Iwakura Tomomi

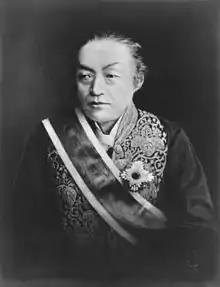
Iwakura c. 1880s

In 1873, Kido and Ōkubo raised written opinions about a constitution. Both opinions said that Japan should make a constitution as soon as possible, so to establishing a constitution became an urgent issue in Japan. In this situation, Ōkubo was assassinated in 1878, and Iwakura had to choose Itō Hirobumi or Ōkuma Shigenobu as a successor of Ōkubo. Itō wanted an absolute monarchy as in Germany while Ōkuma favored a constitutional monarchy as exemplified by the United Kingdom. Ultimately, Iwakura chose Itō and the German model as the basis for Japan's constitution.